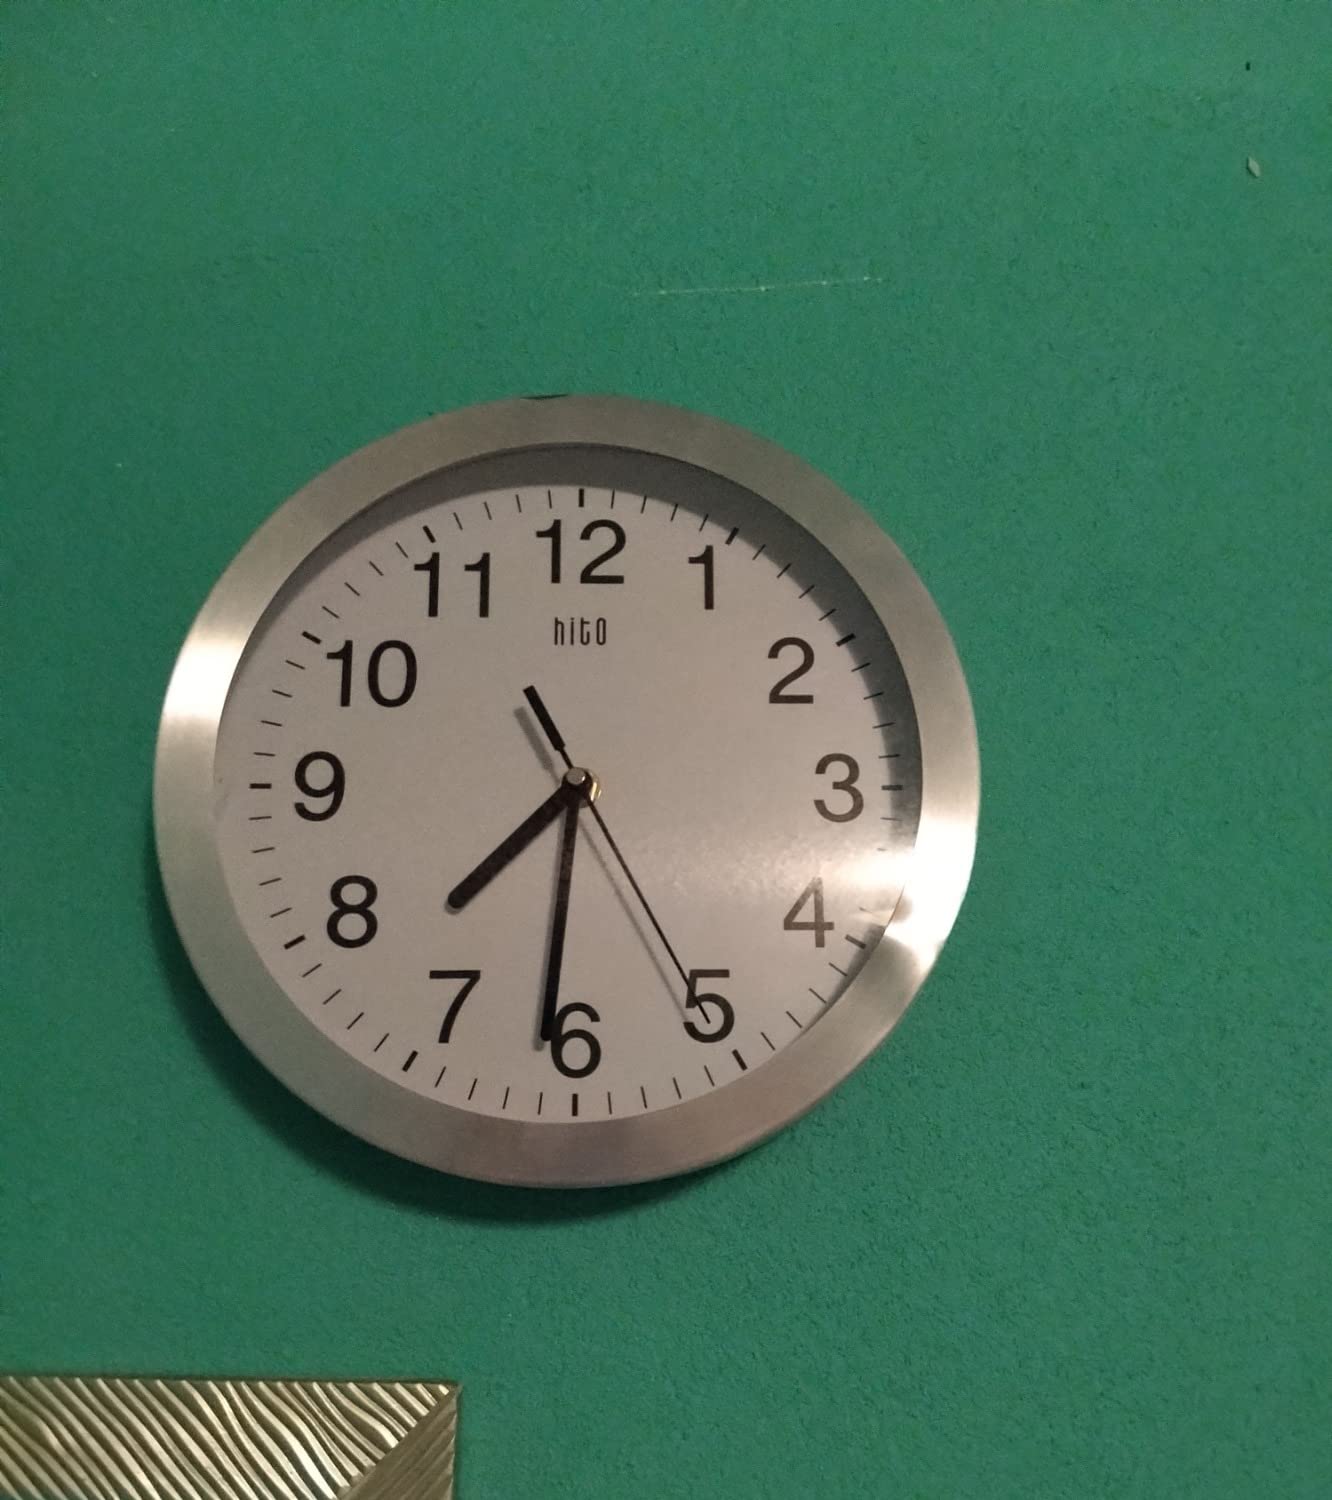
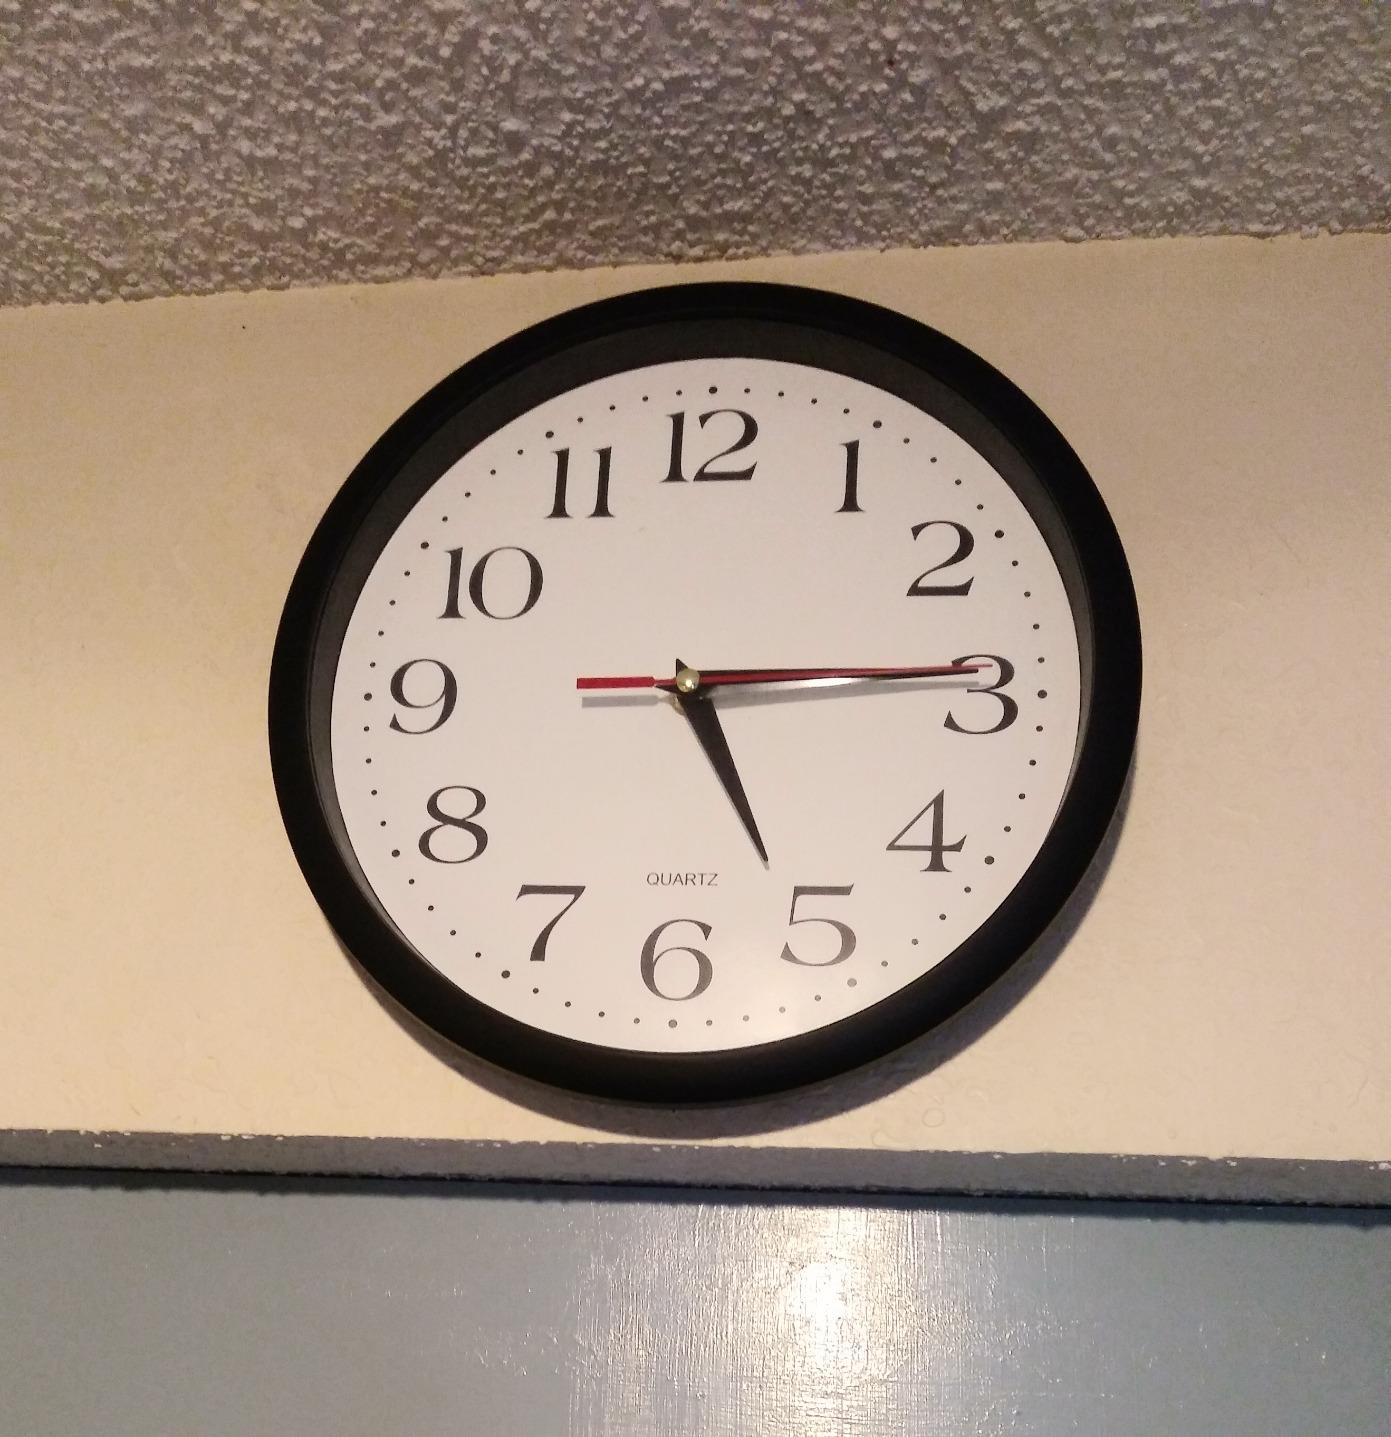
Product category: clock
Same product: no